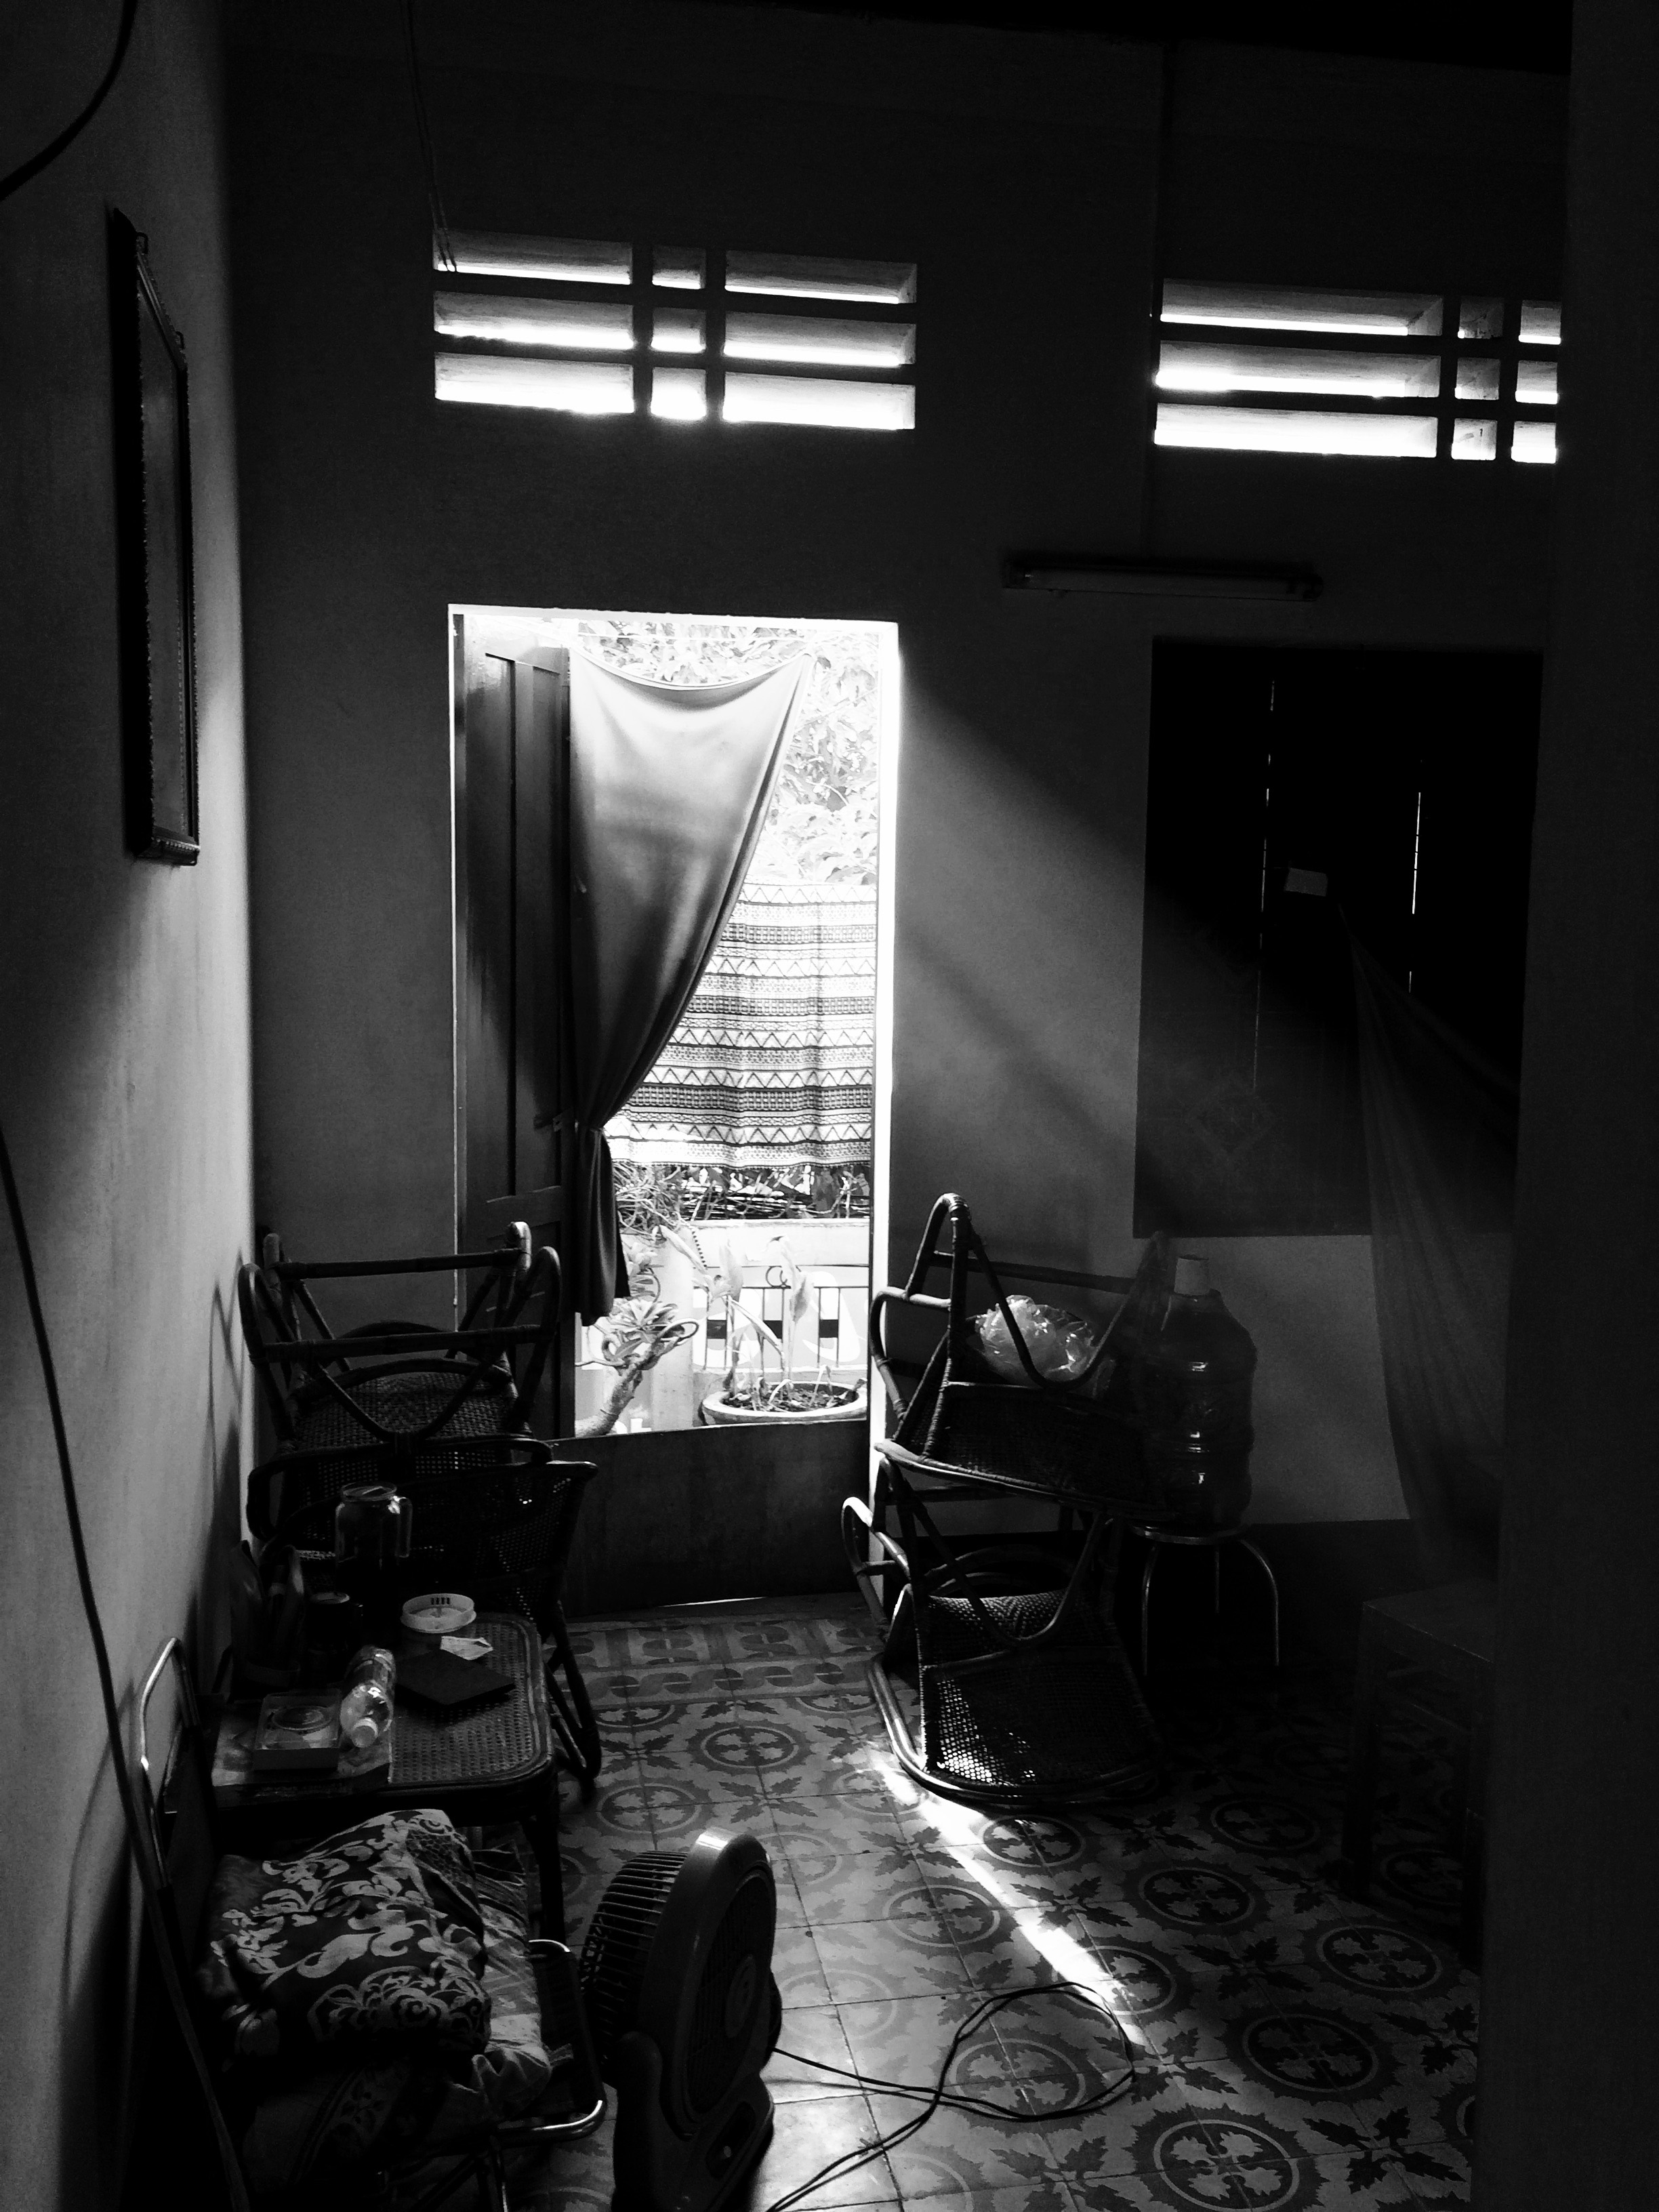
interior home, black, white, black and white, room, monochrome, light, monochrome photography, furniture, photography, window, house, darkness, chair, living room, architecture, interior design, building, shadow, style, night, door, still life photography